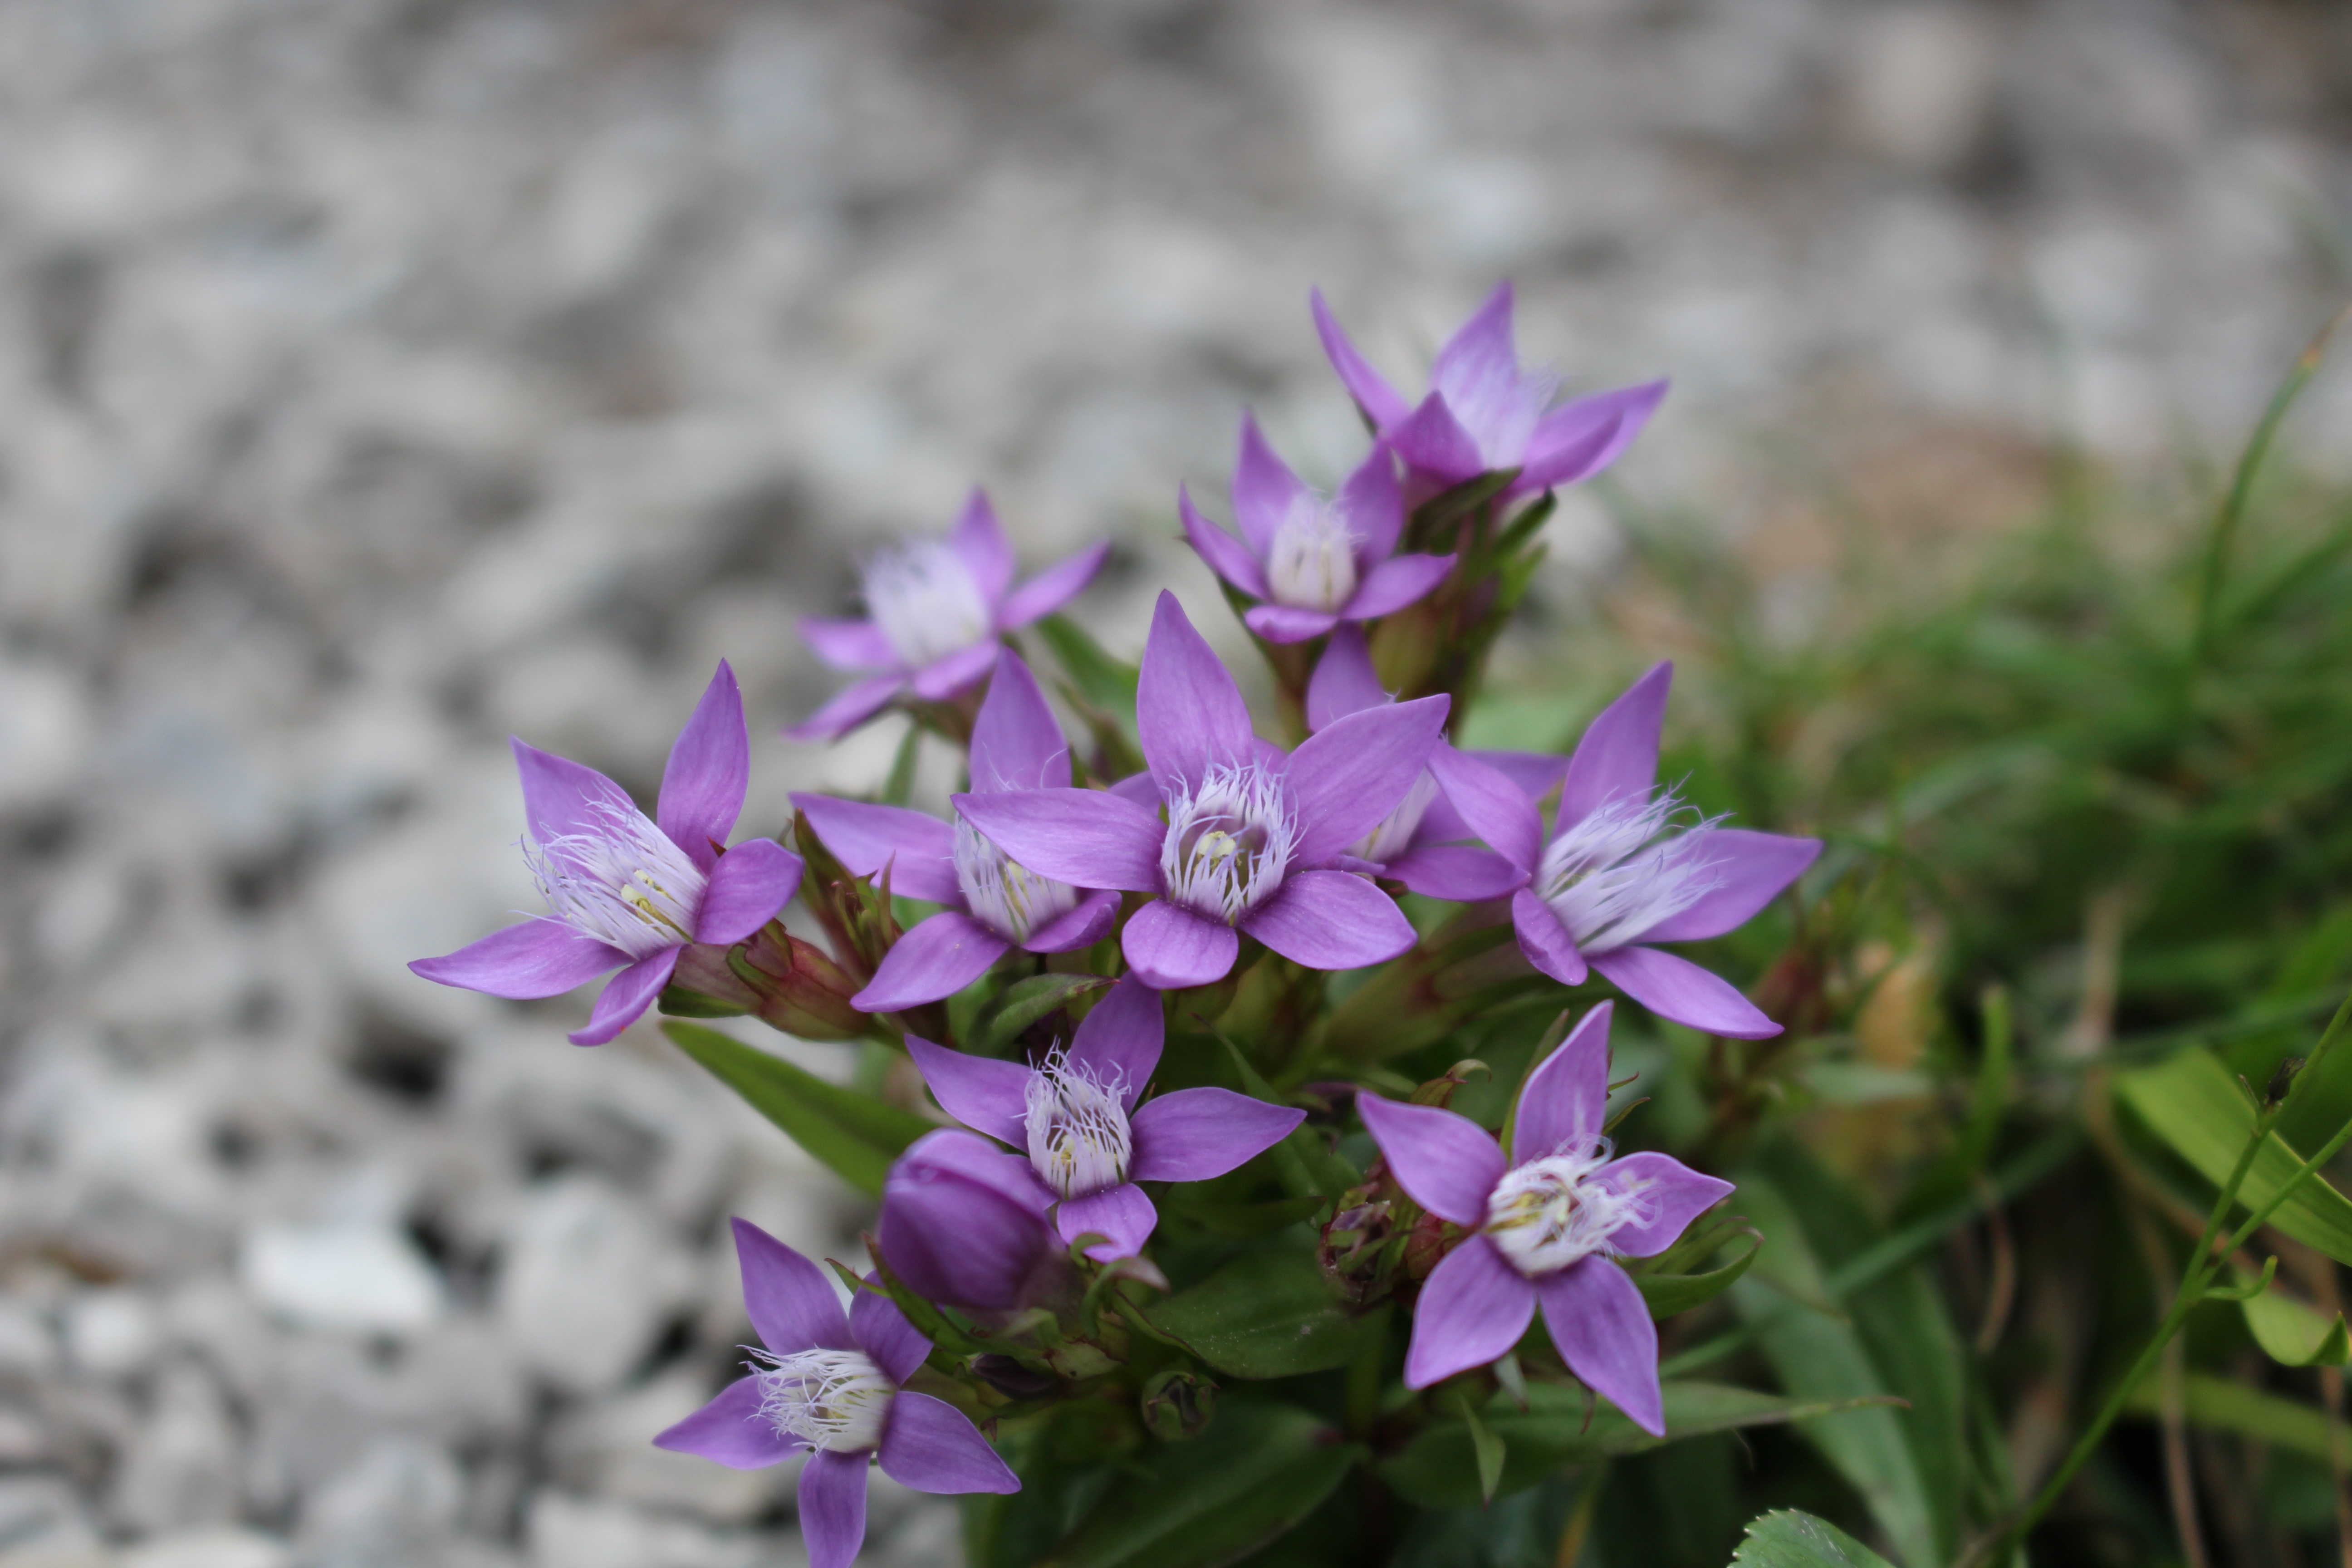
nature, grass, rock, plant, flower, petal, spring, herb, botany, flora, wildflower, flowers, purple flowers, violet, macro photography, the stones, flowering plant, bellflower family, land plant, centaurium